Sky position (RA, Dec in degrees): 212.819, 0.4894
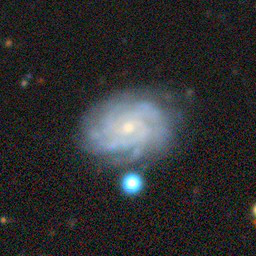
Galaxy morphology: Unbarred Tight Spiral Galaxies